878th Engineer Battalion (United States)

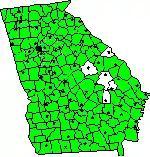
Georgia

863rd & 874th Engineer Utilities Detachment (EUD) - Toccoa, Georgia